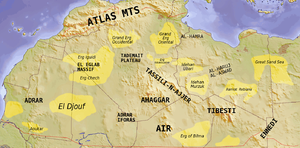
Store sandhav
Topografisk kort over Sandhavet
Det Store sandhav er et omkring 72.000 km² stort ørkenområde i Nordafrika, som strækker sig fra det vestlige Egypten til det østlige Libyen. Trods navnet er det kun 7% af det store sandhav, der er dækket af sandklitter.